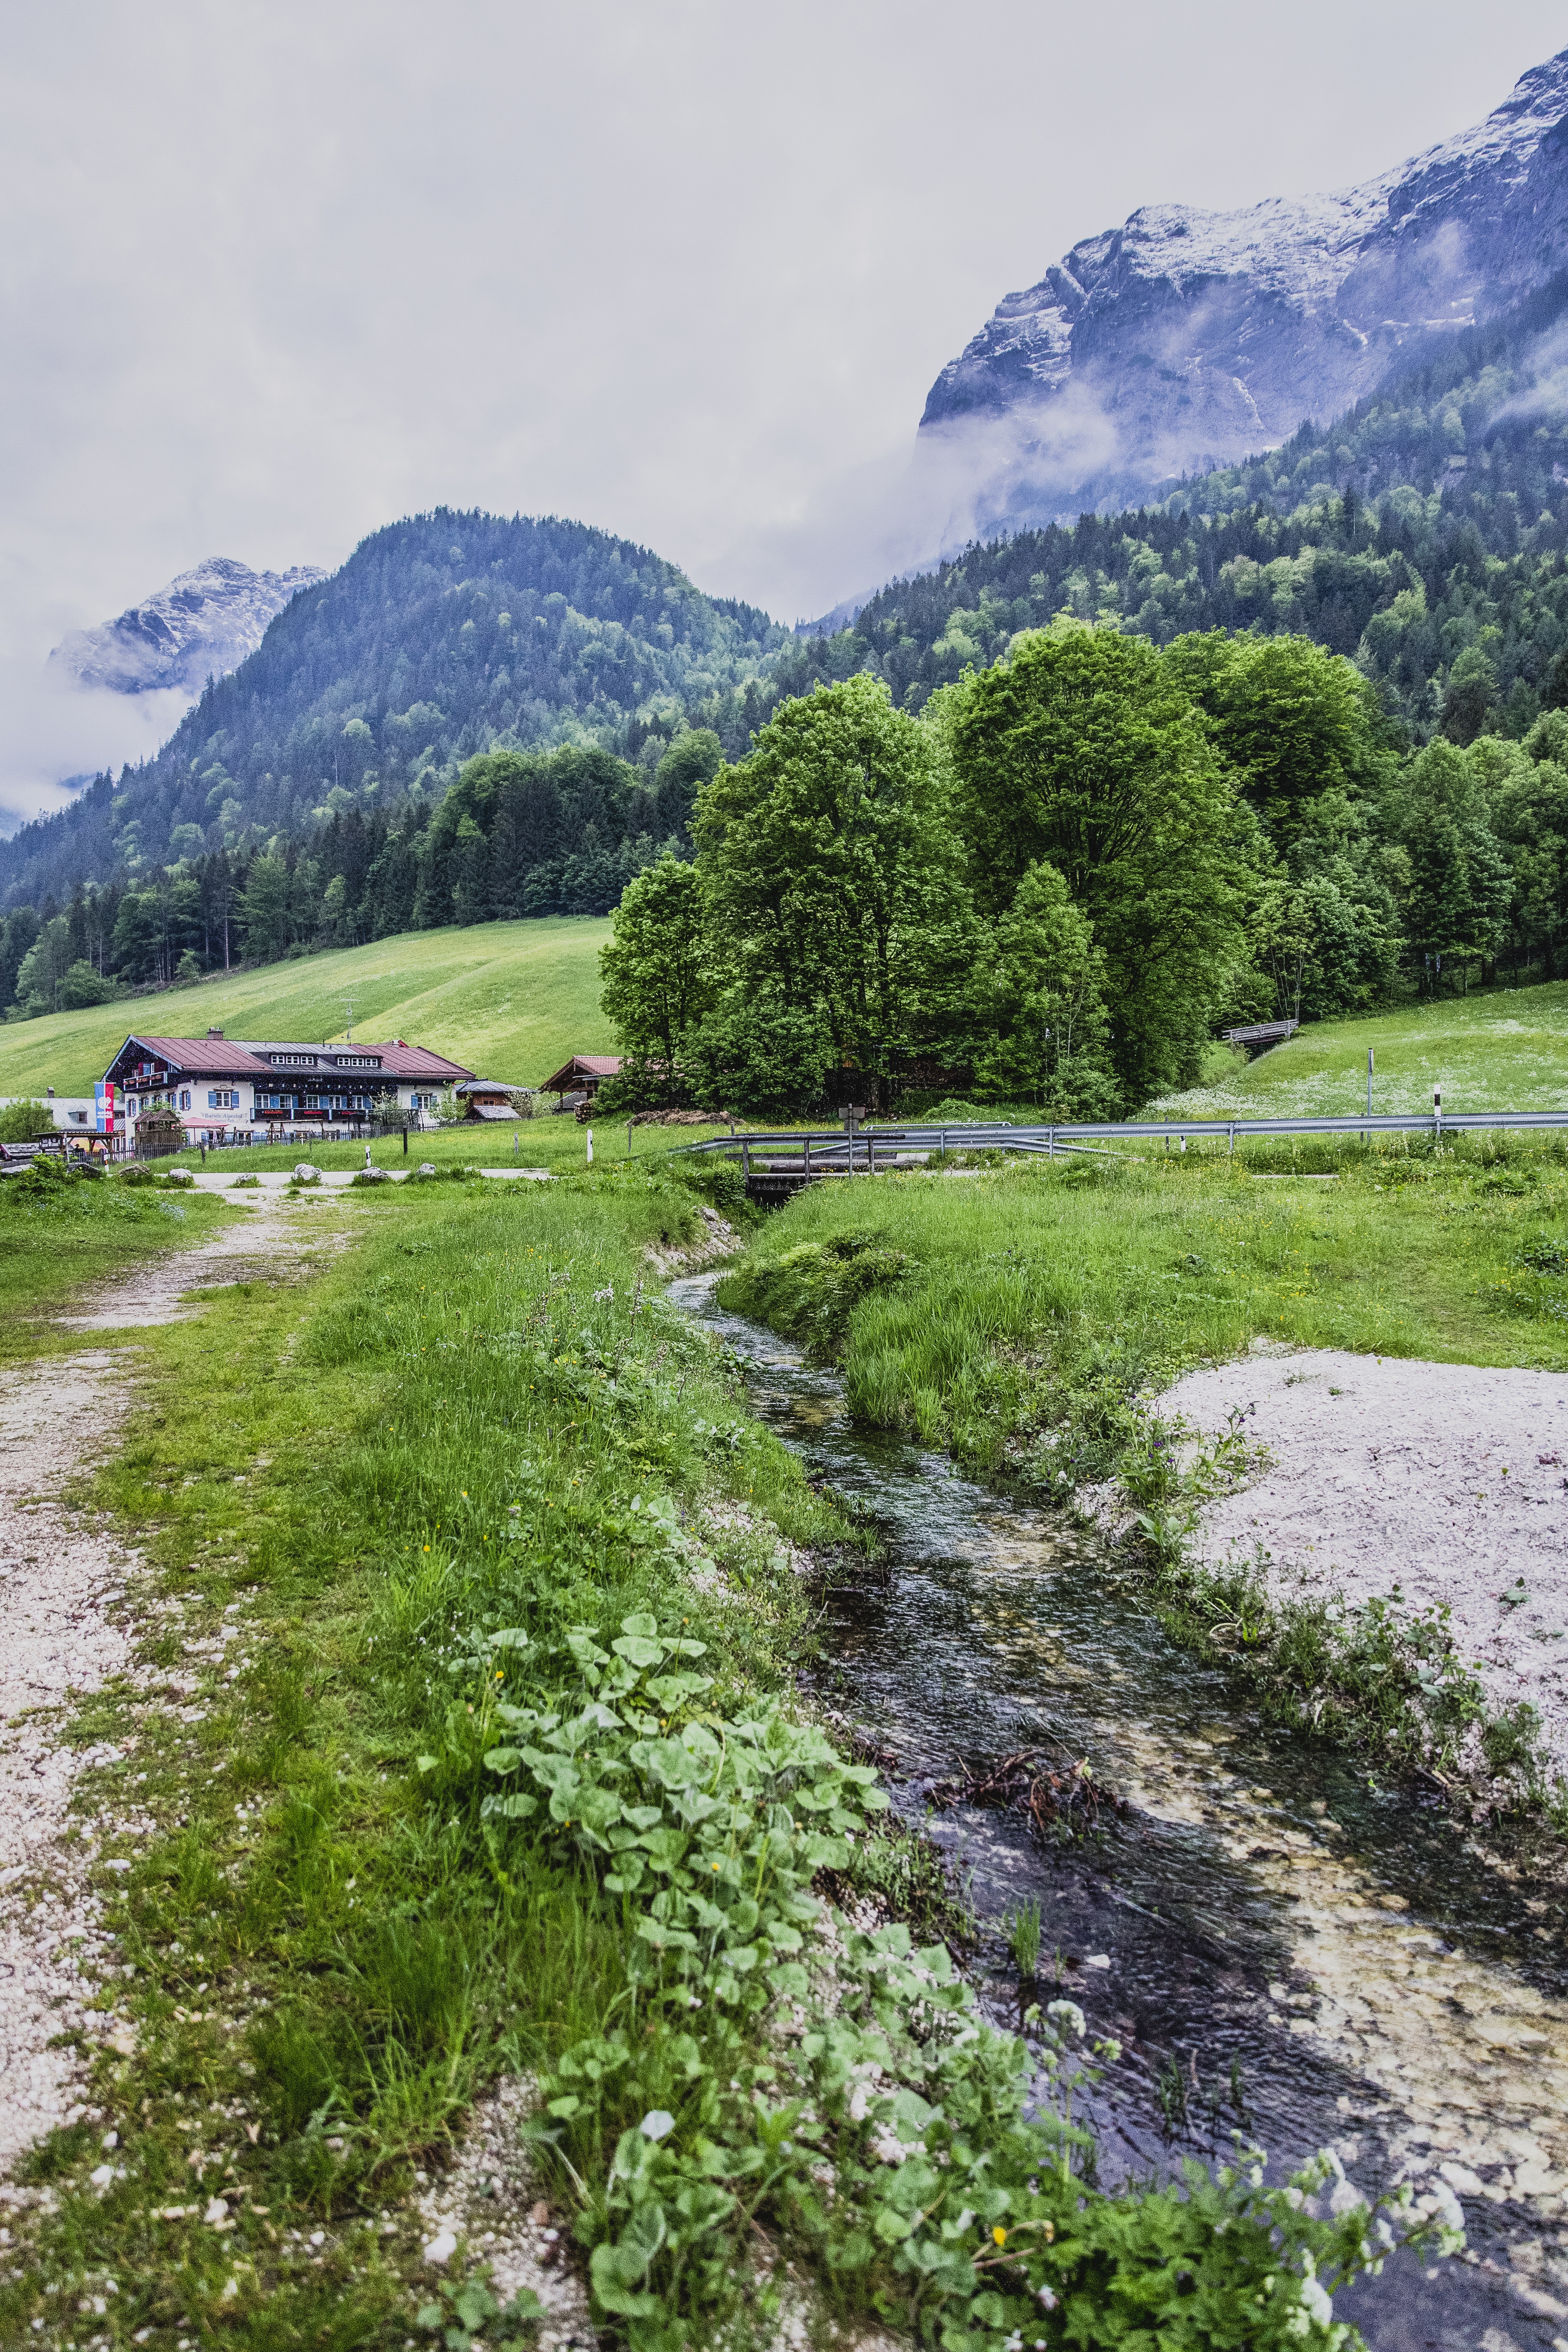
landscape, nature, forest, rock, wilderness, walking, mountain, sky, hiking, trail, meadow, hill, flower, lake, adventure, river, valley, mountain range, summer, stream, holiday, alpine, rest, reservoir, highland, ridge, summit, hotel, mountains, alps, plateau, bavaria, pension, loch, alm, ecosystem, rural area, landform, upper bavaria, hintersee, ramsau, geographical feature, mountainous landforms